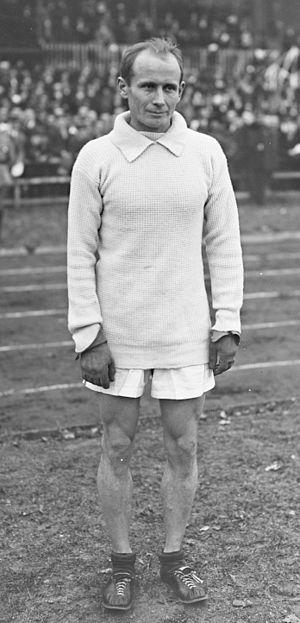
Colombes, 1/11/20, Hannes Kolehmainen [coureur à pied].
Hannes Kolehmainen était un coureur de fond finlandais. Il est considéré comme le premier d'une génération de grands coureurs de fond finlandais, les « finlandais volants » et inaugure la tradition du fond finlandais.
L'épreuve du marathon masculin aux Jeux olympiques de 1920 s'est déroulée le 22 août 1920 à Anvers, en Belgique. Elle est remportée par le Finlandais Hannes Kolehmainen.